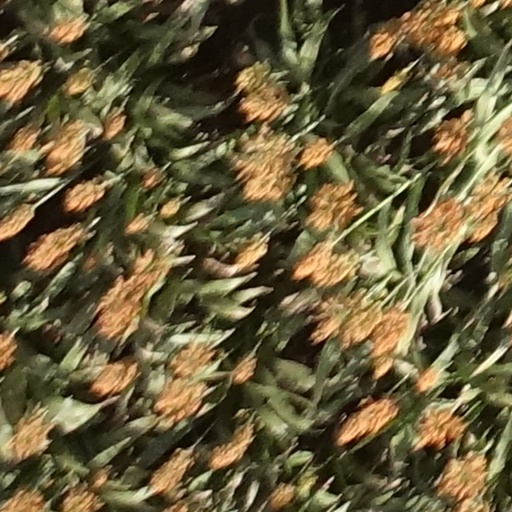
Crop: sorghum